Helastia christinae

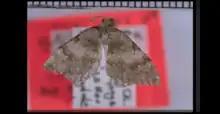
Male holotype of "H. christinae".

"H. christinae" can be mistaken for "H. alba", "H. mutabilis" and "H. plumbea" but "H. christinae" has a "conspicuous transverse grey-ish white median band on the upper side of the forewing" that distinguishes it from these other species.